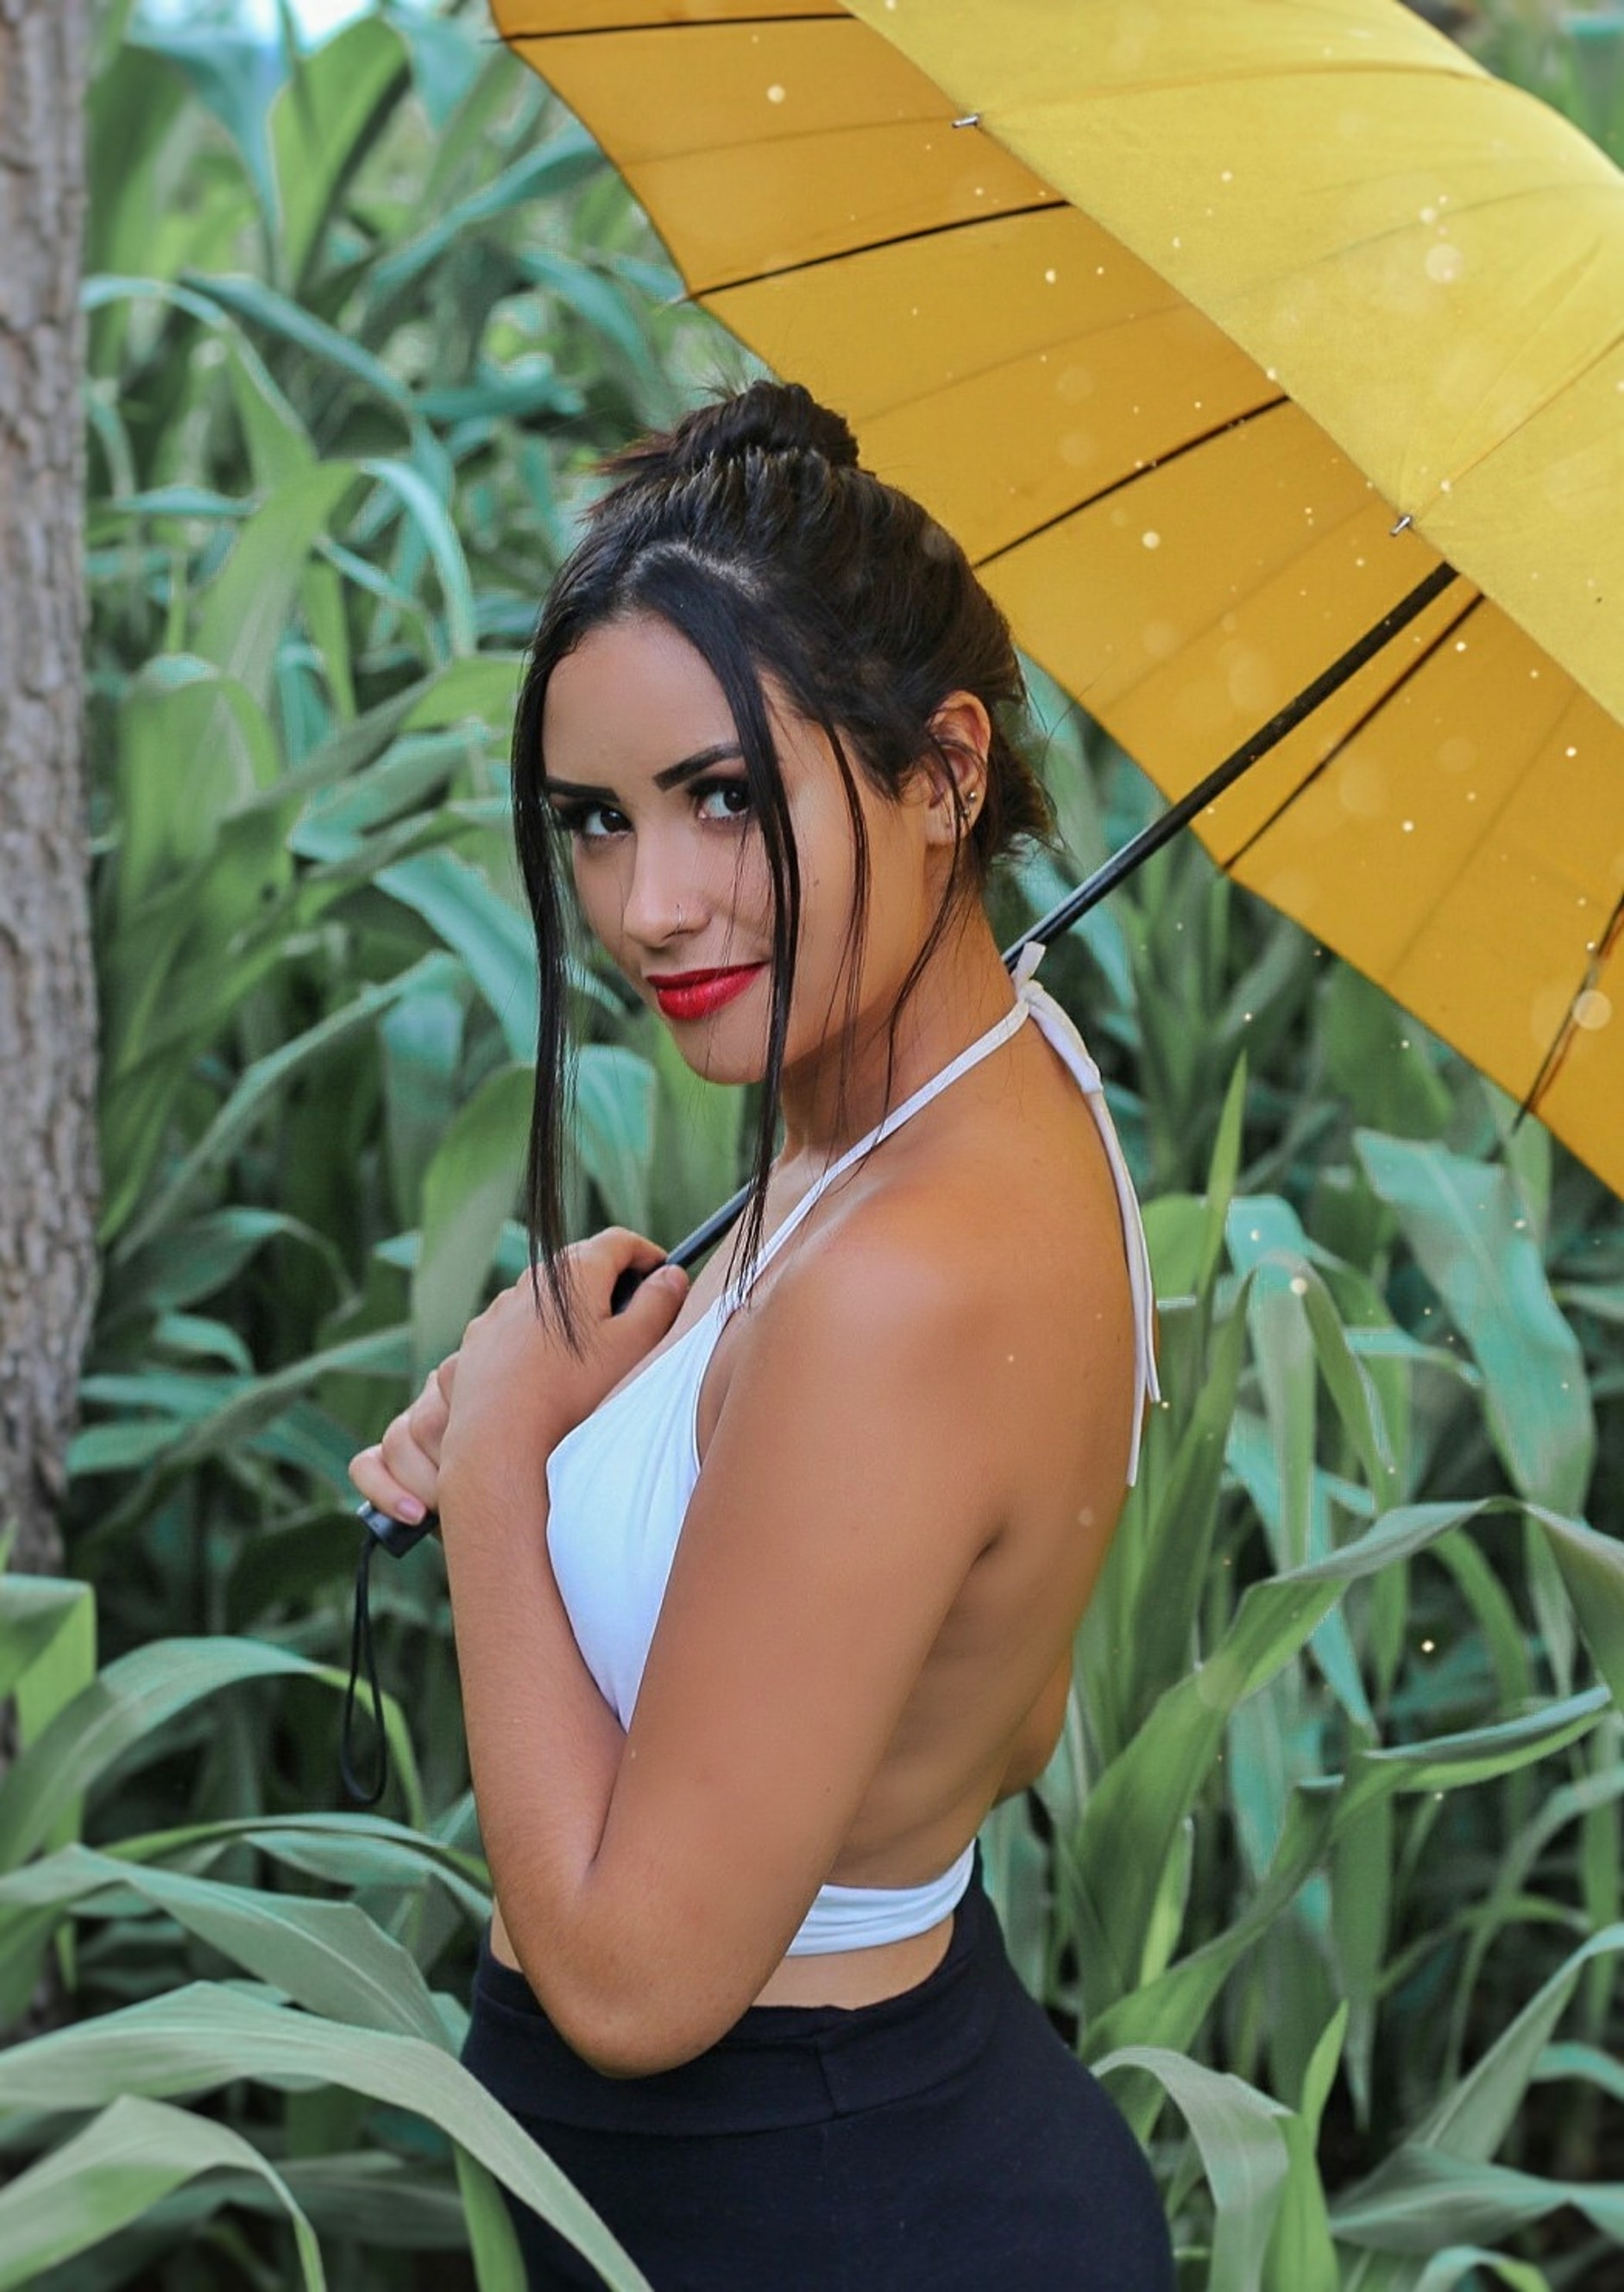
photo shoot, green, lady, beauty, model, black hair, yellow, photography, botany, shoulder, muscle, grass, abdomen, long hair, plant, dress, smile, jungle, brown hair, fawn